Doris Baaten

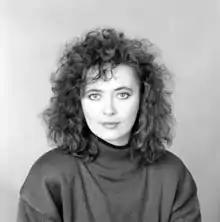
Doris Baaten in 1987

Doris Baaten (born April 12, 1956 in Maastricht, Limburg) is a Dutch voice actress.